Doug Falconer (Canadian football)

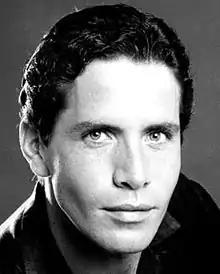
Falconer in 1985

Doug Falconer (January 30, 1952 – July 25, 2021) was a Canadian-American film producer, singer-songwriter, recording artist and professional Canadian football player, having played in the Canadian Football League (CFL).